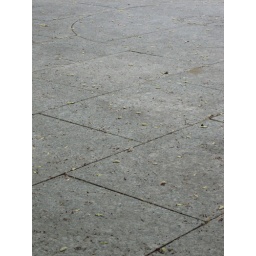
the ground under the tree